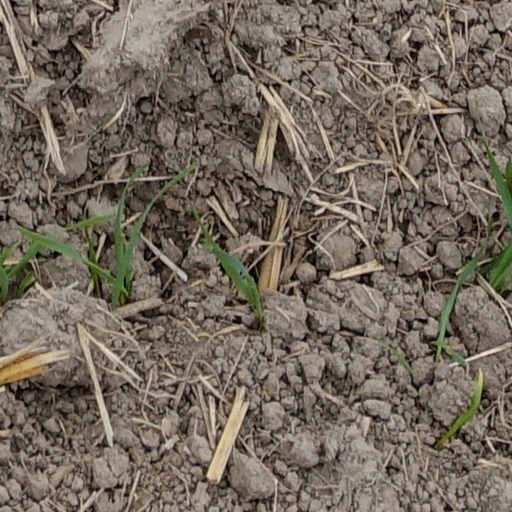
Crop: wheat